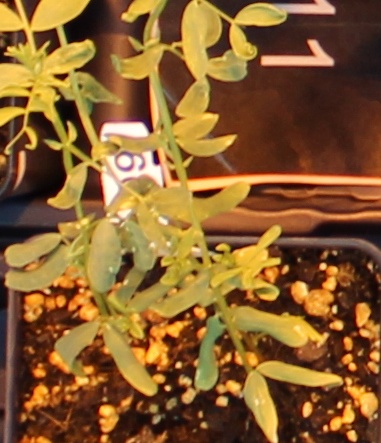
Label: Lentil